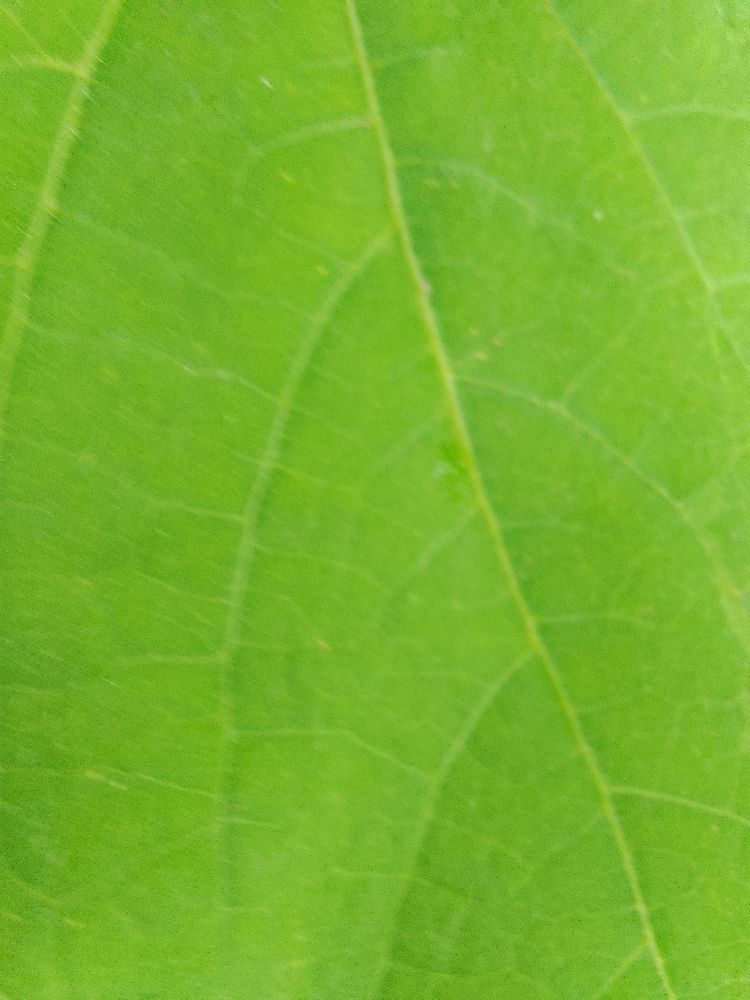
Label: healthy